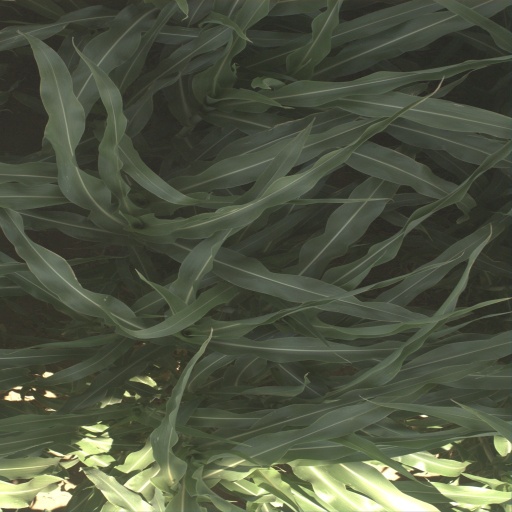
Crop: sorghum